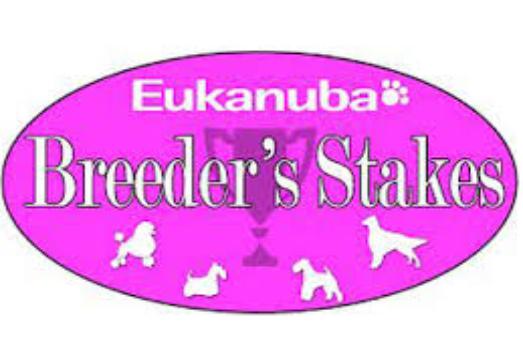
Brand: Eukanuba
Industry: Food